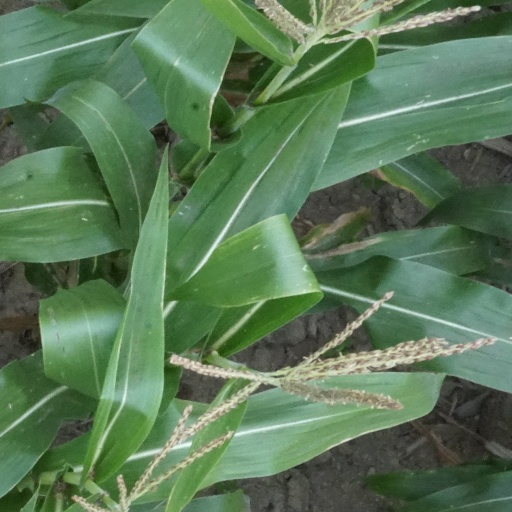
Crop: maize; corn